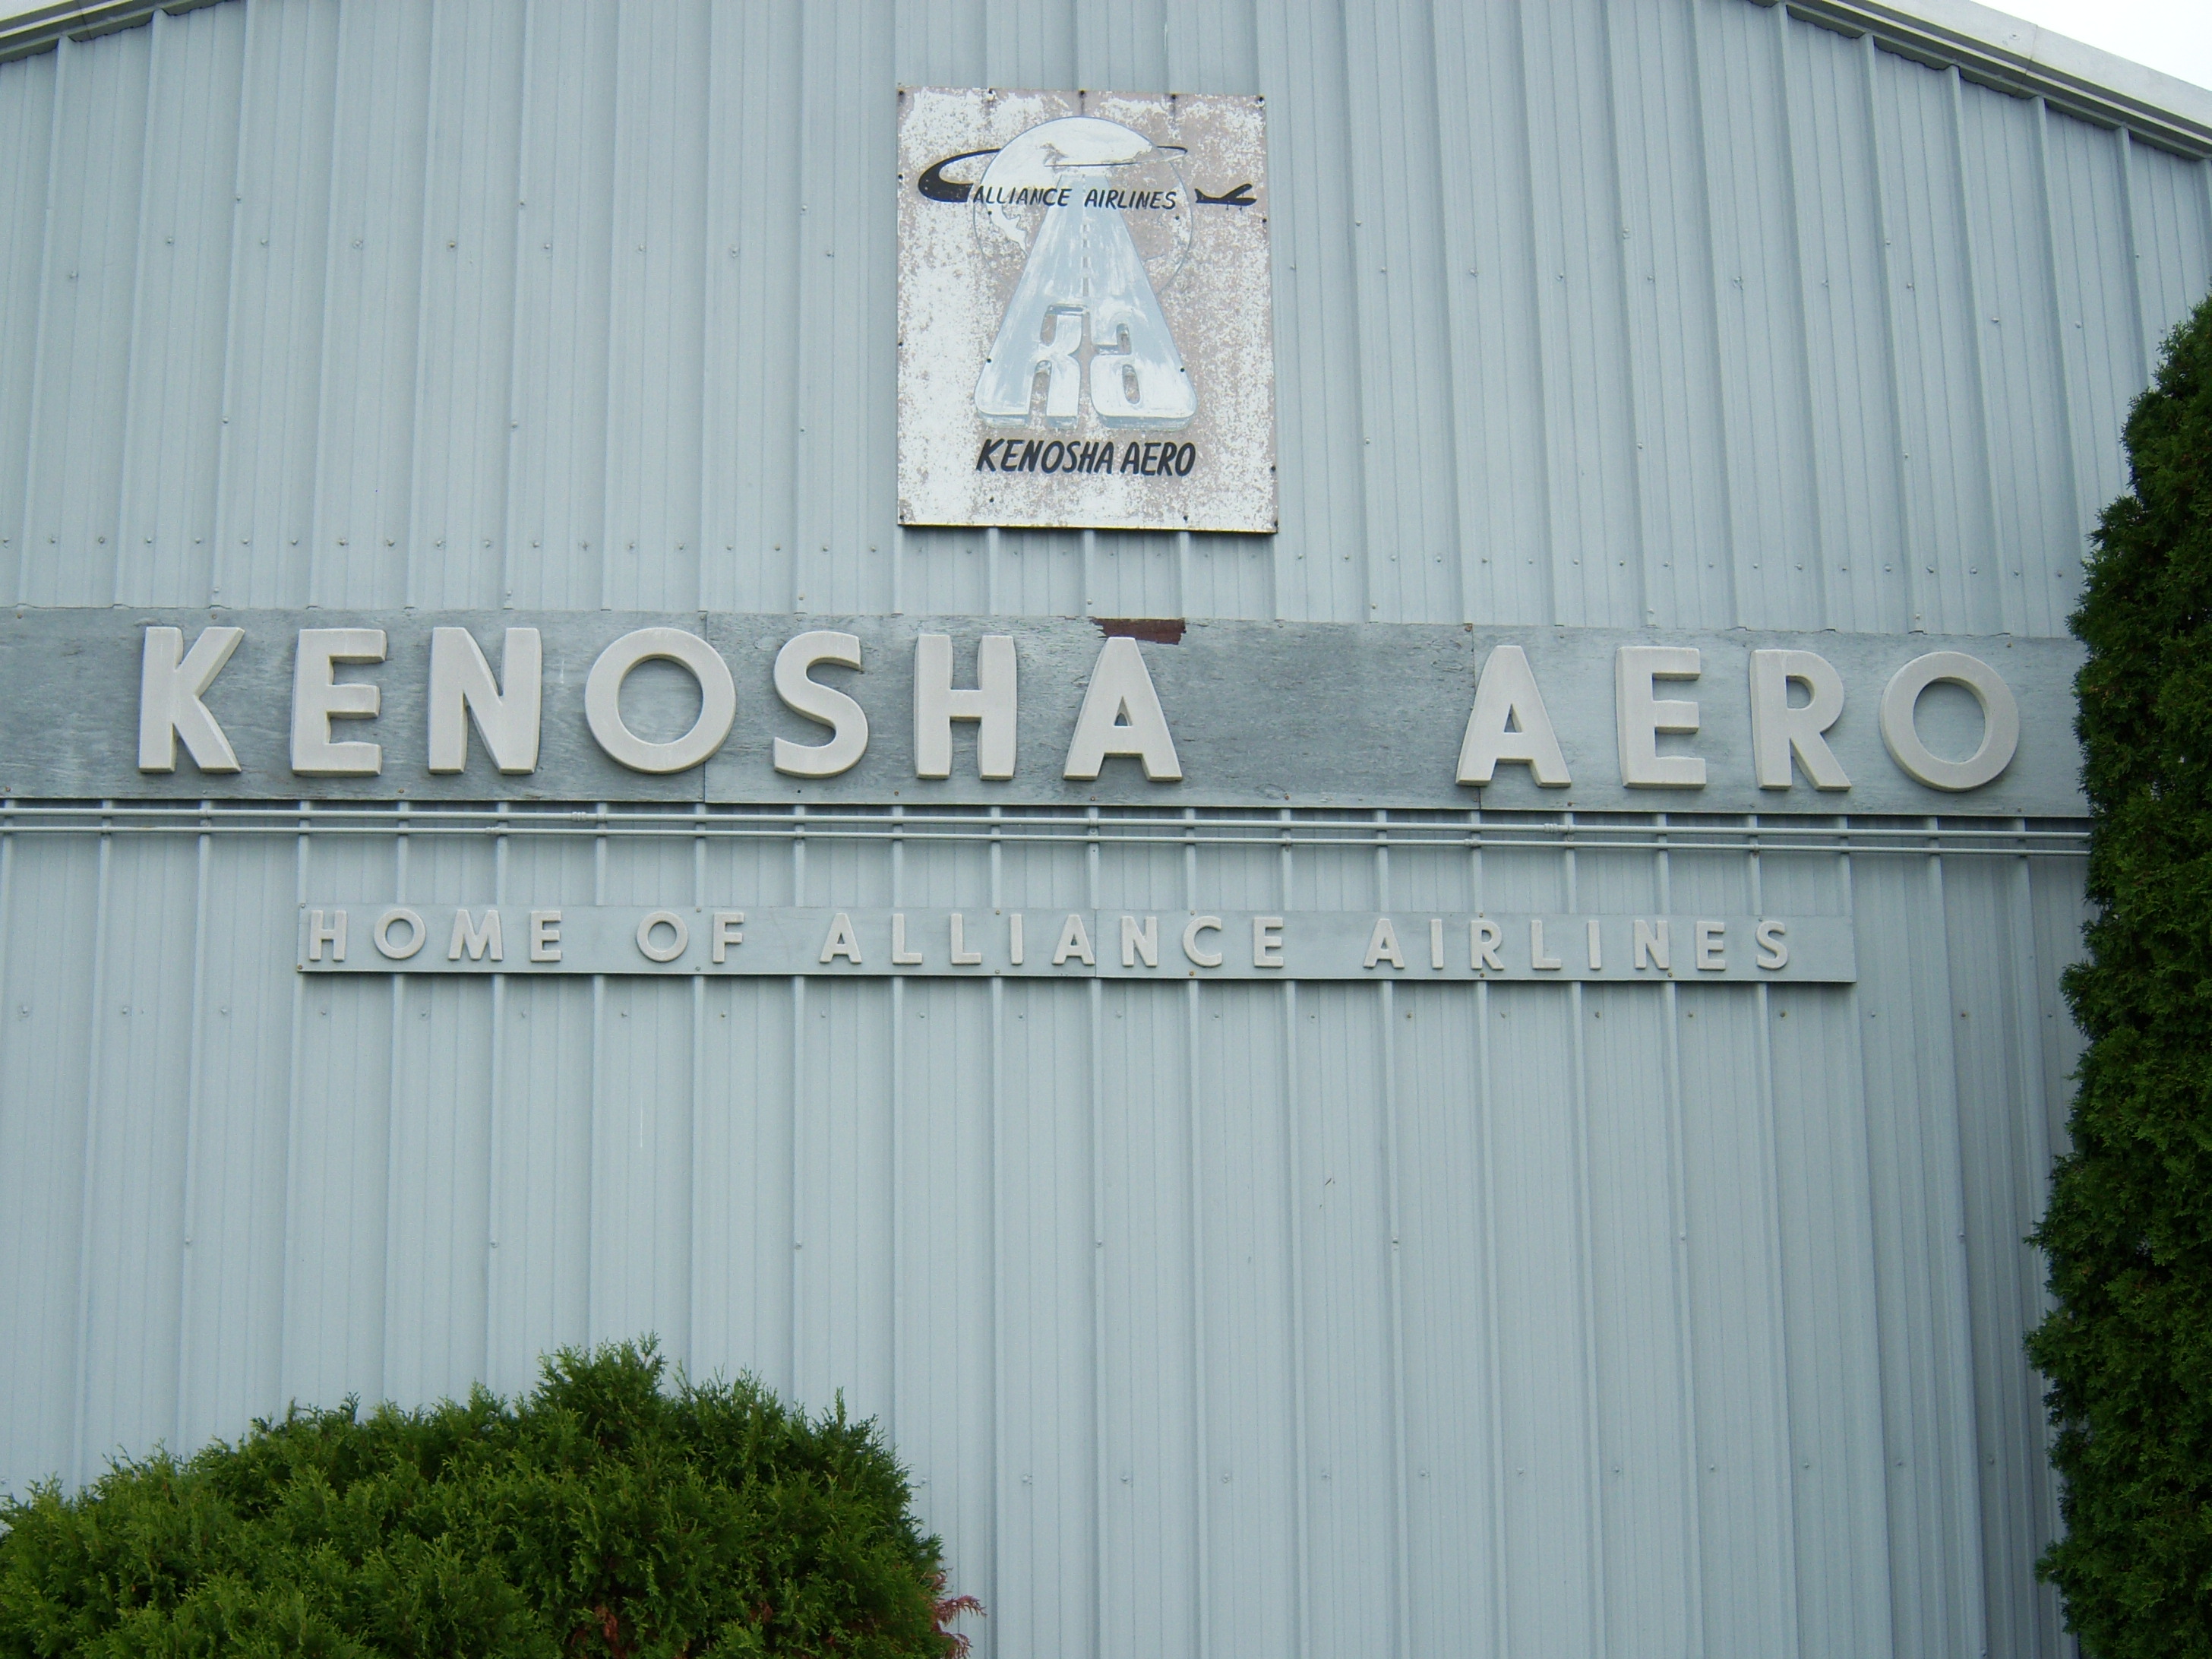
architecture, bridge, wall, facade, airports, wisconsin, kenosha, allianceairlines, kenoshaaero, kenoshaairport, outdoor structure